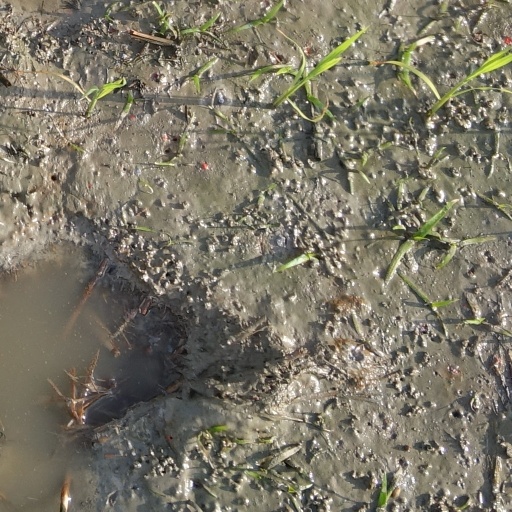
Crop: rice